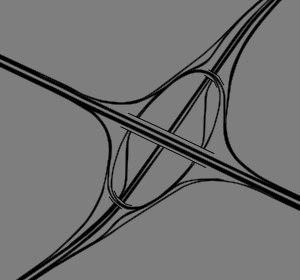
L'échangeur de Cheratte est un échangeur de Belgique entre l'A3 et l'A25. Il s'agit d'un échangeur de type rond-point.